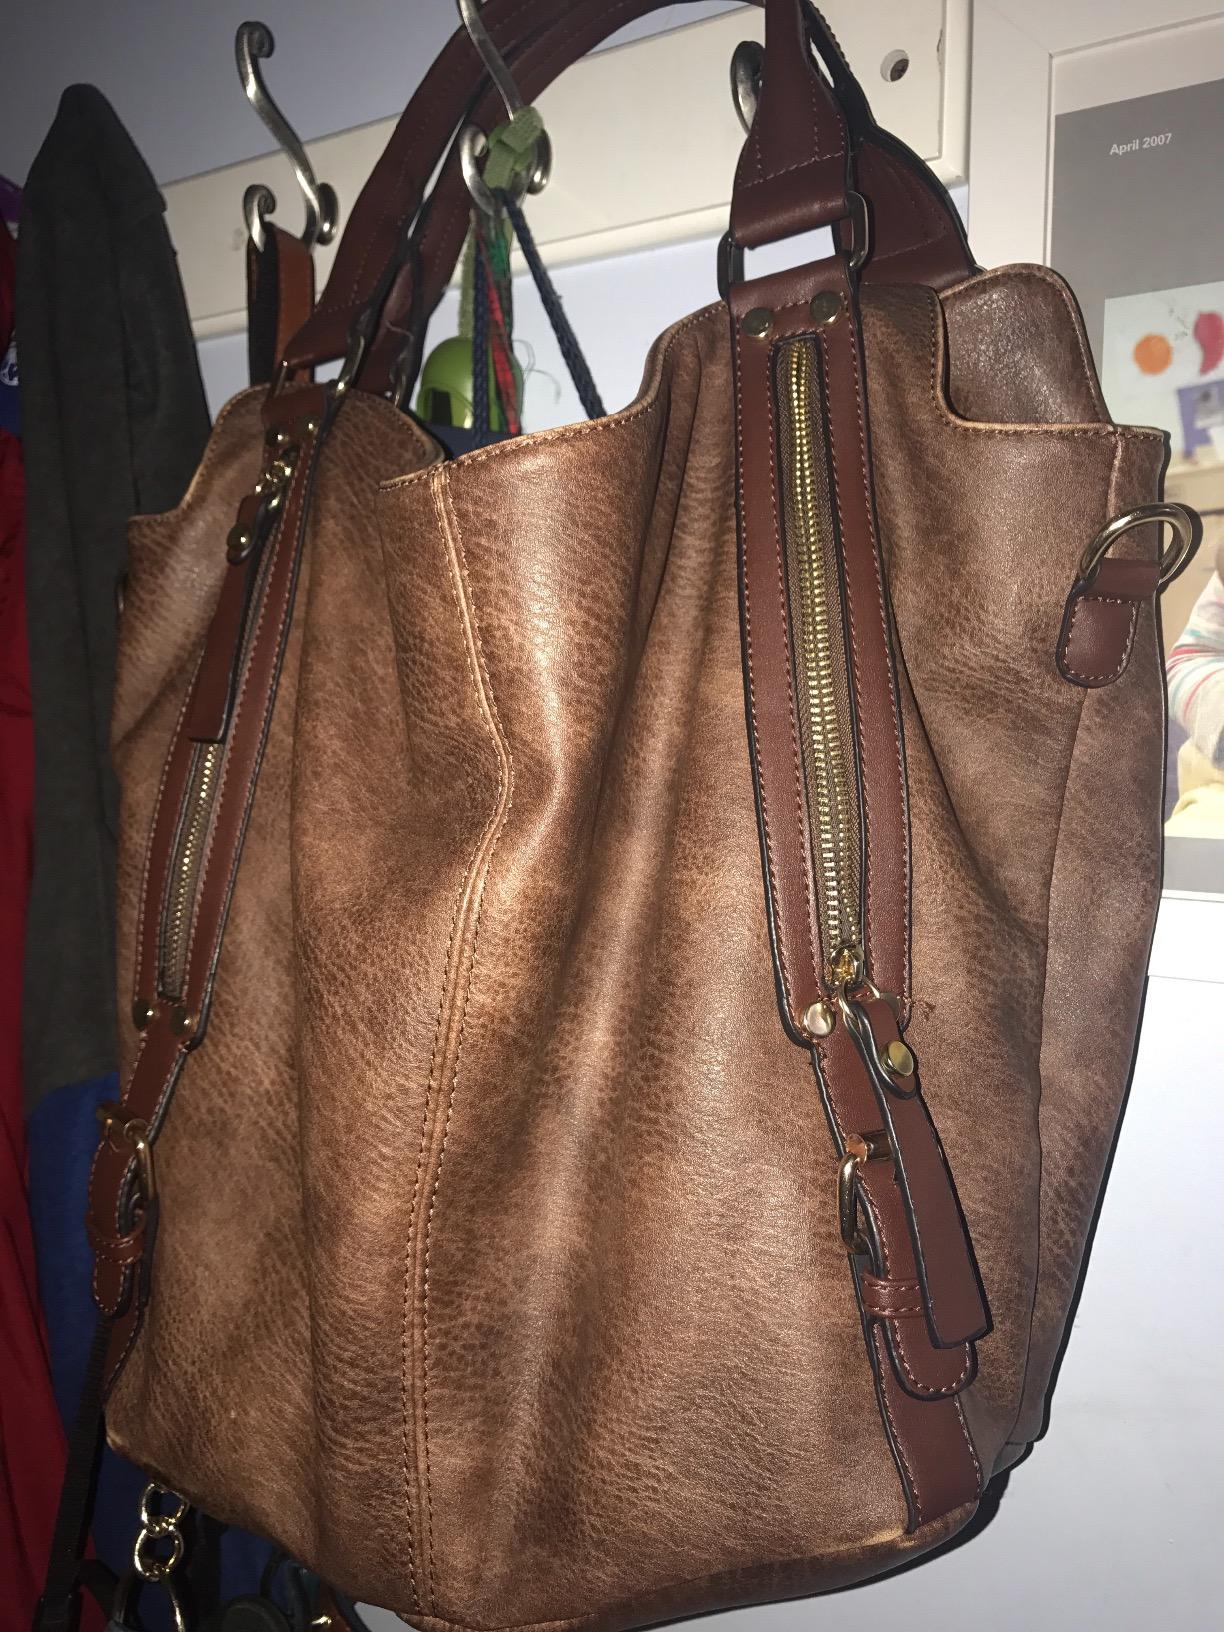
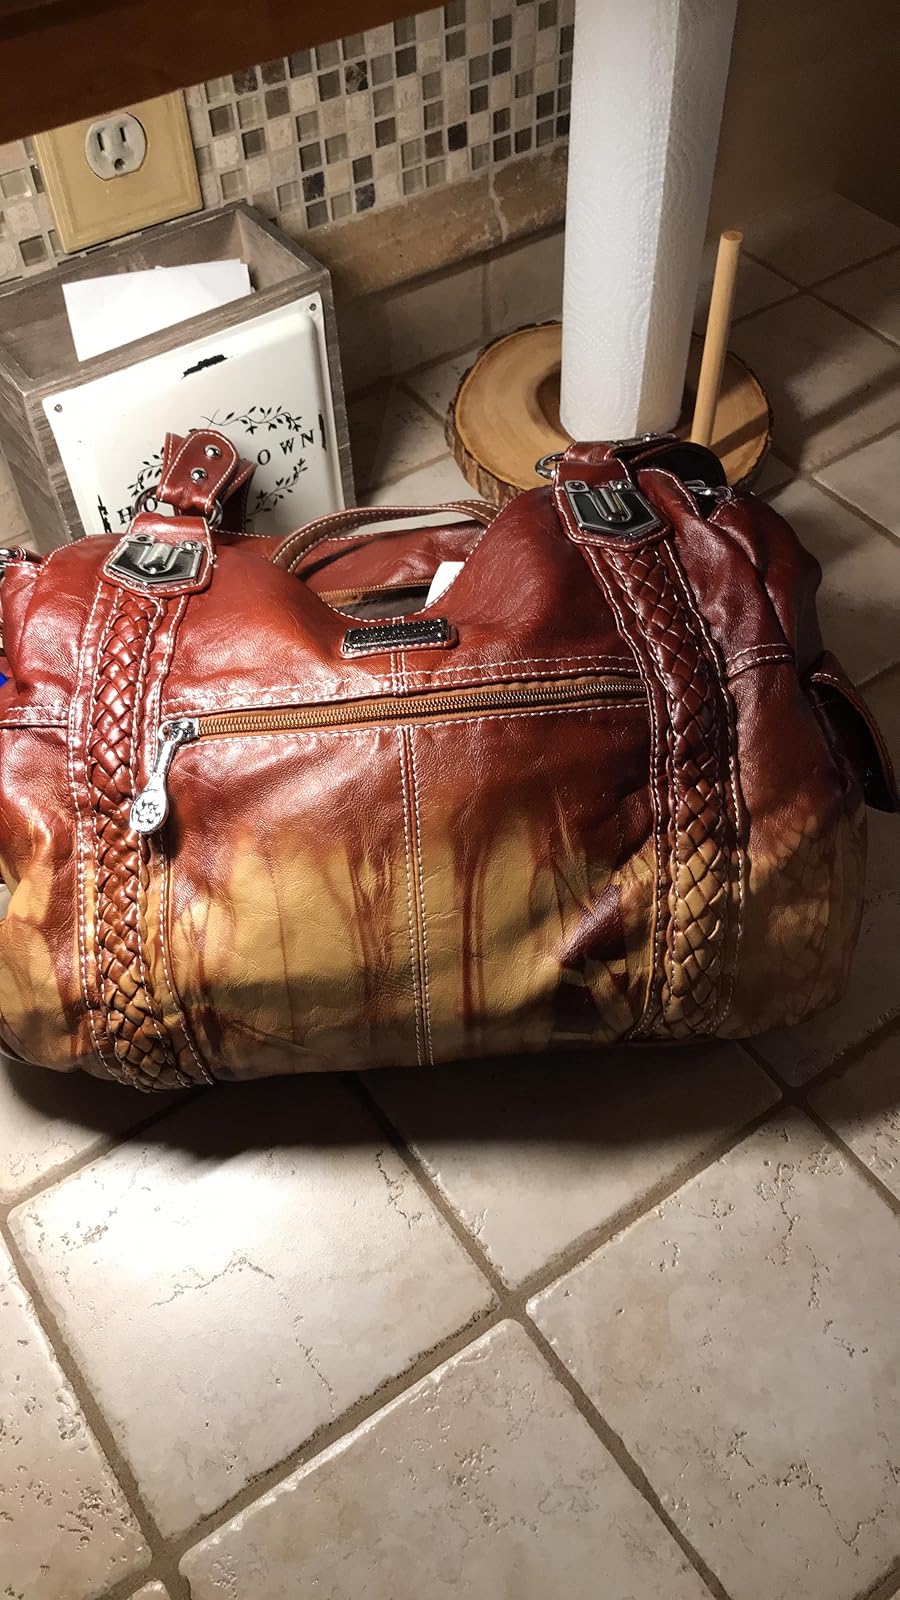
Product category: accessories_handbag
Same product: no